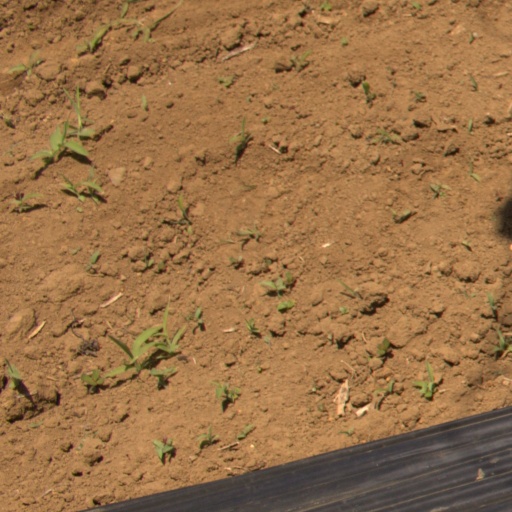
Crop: Jerusalem artichoke